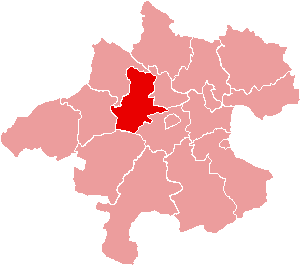
Le district de Grieskirchen est une subdivision territoriale du Land de Haute-Autriche en Autriche.